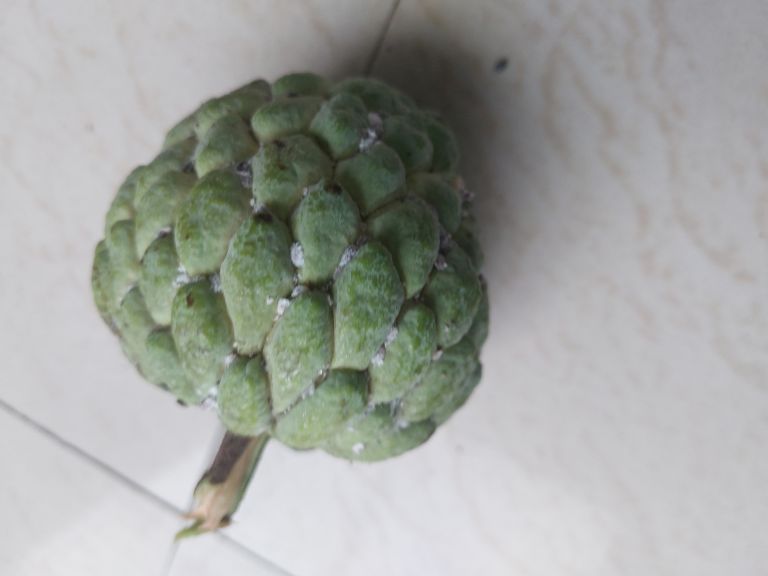
Disease label: Mealy Bug